Felix Douma

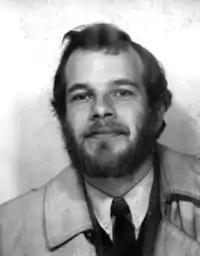
Felix Douma c.1975

Felix Johan Douma (August 6, 1941 – January 23, 2008) was a Canadian scholar, writer, teacher, cellist, and translator who once served as Canada's Third Secretary and Vice-Consul to the Dominican Republic.